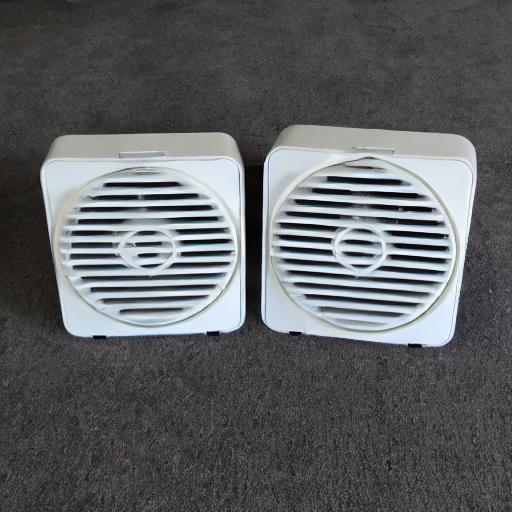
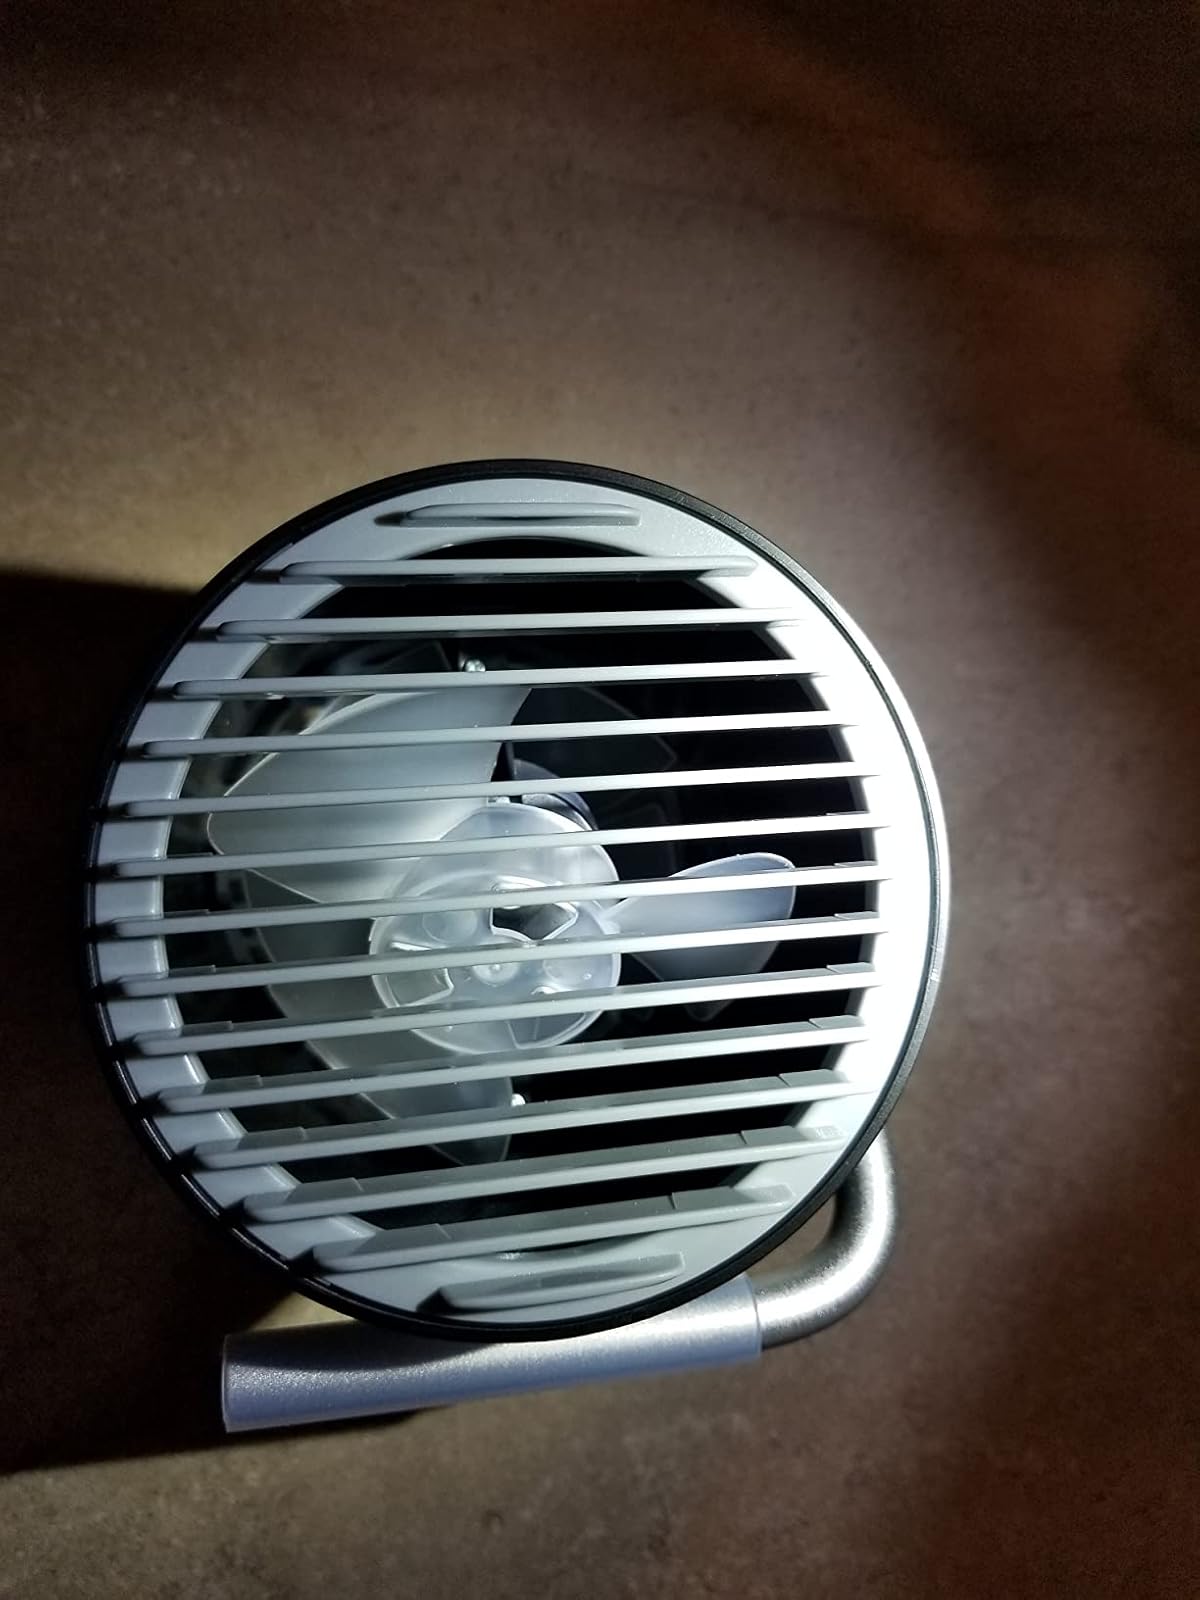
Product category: fan
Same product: no